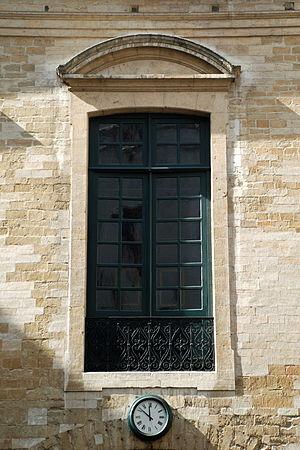
Belgique - Bruxelles - Grand-Place - Hôtel de ville
L'hôtel de ville de Bruxelles est un édifice de style gothique et classique situé sur la Grand-Place de Bruxelles en Belgique, au sud de la place. Il fait face à la Maison du Roi.